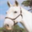
Label: horse